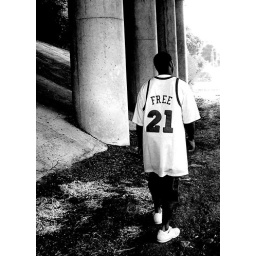
walking under the bridge